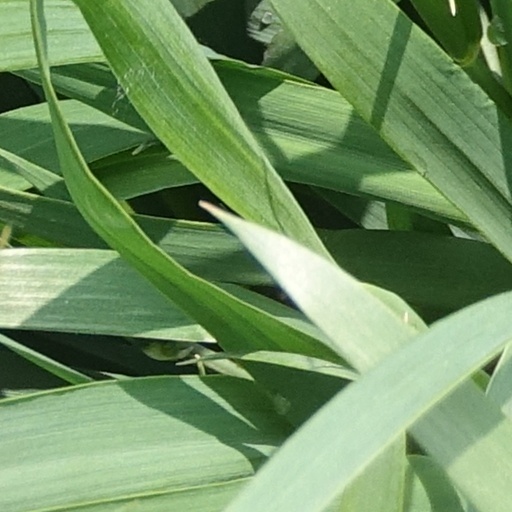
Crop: wheat